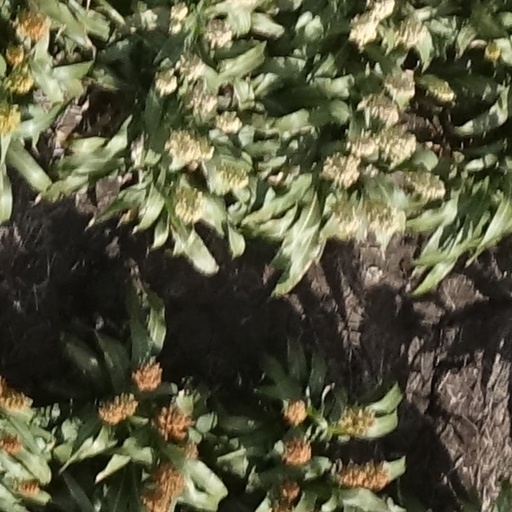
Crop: sorghum